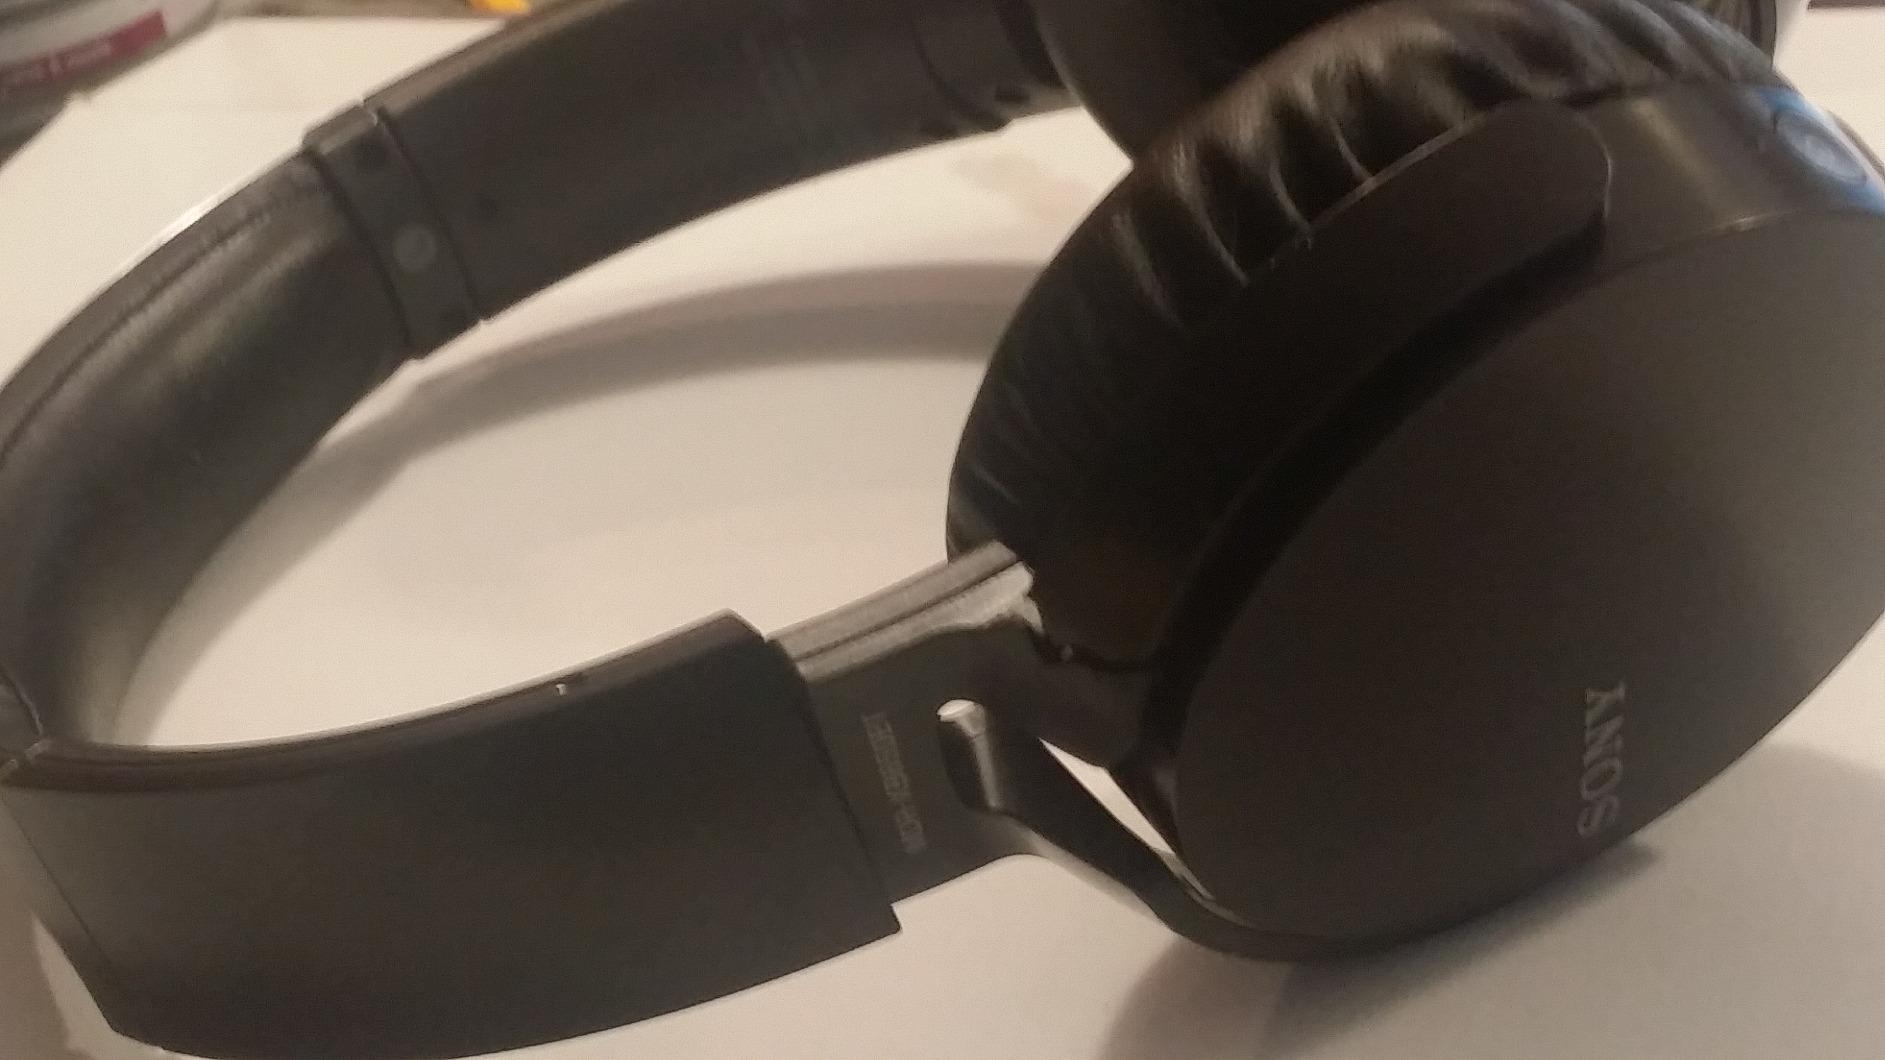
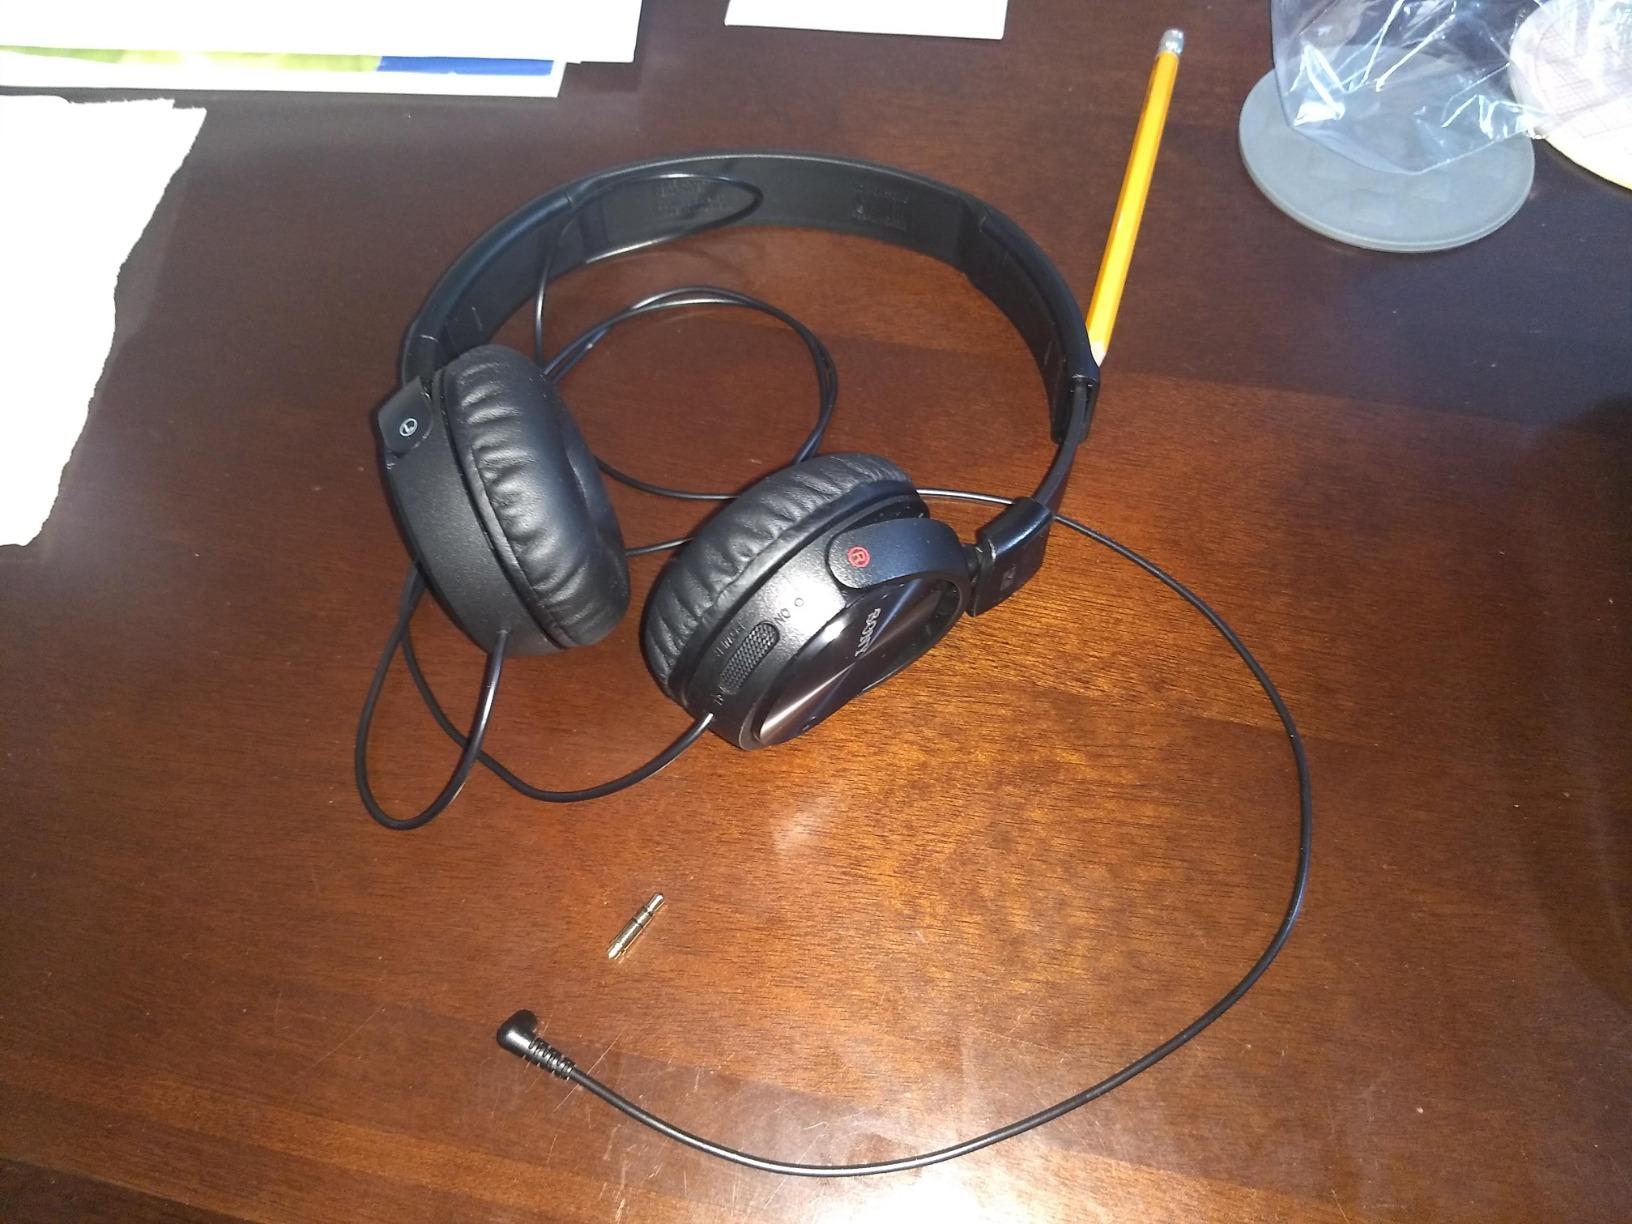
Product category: headphones
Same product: no